63rd Primetime Emmy Awards

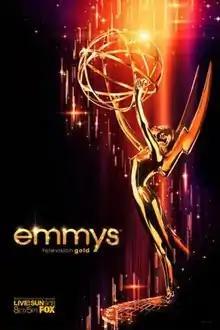
Promotional poster

The 63rd Primetime Emmy Awards, honoring the best in prime time television programming from June 1, 2010, until May 31, 2011, were held on Sunday, September 18, 2011, at the Nokia Theatre in Downtown Los Angeles, California. Fox televised the ceremony within the United States. Jane Lynch hosted the Emmys for the first time. The Creative Arts Emmy Awards ceremony was held on September 10.